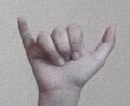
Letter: ya